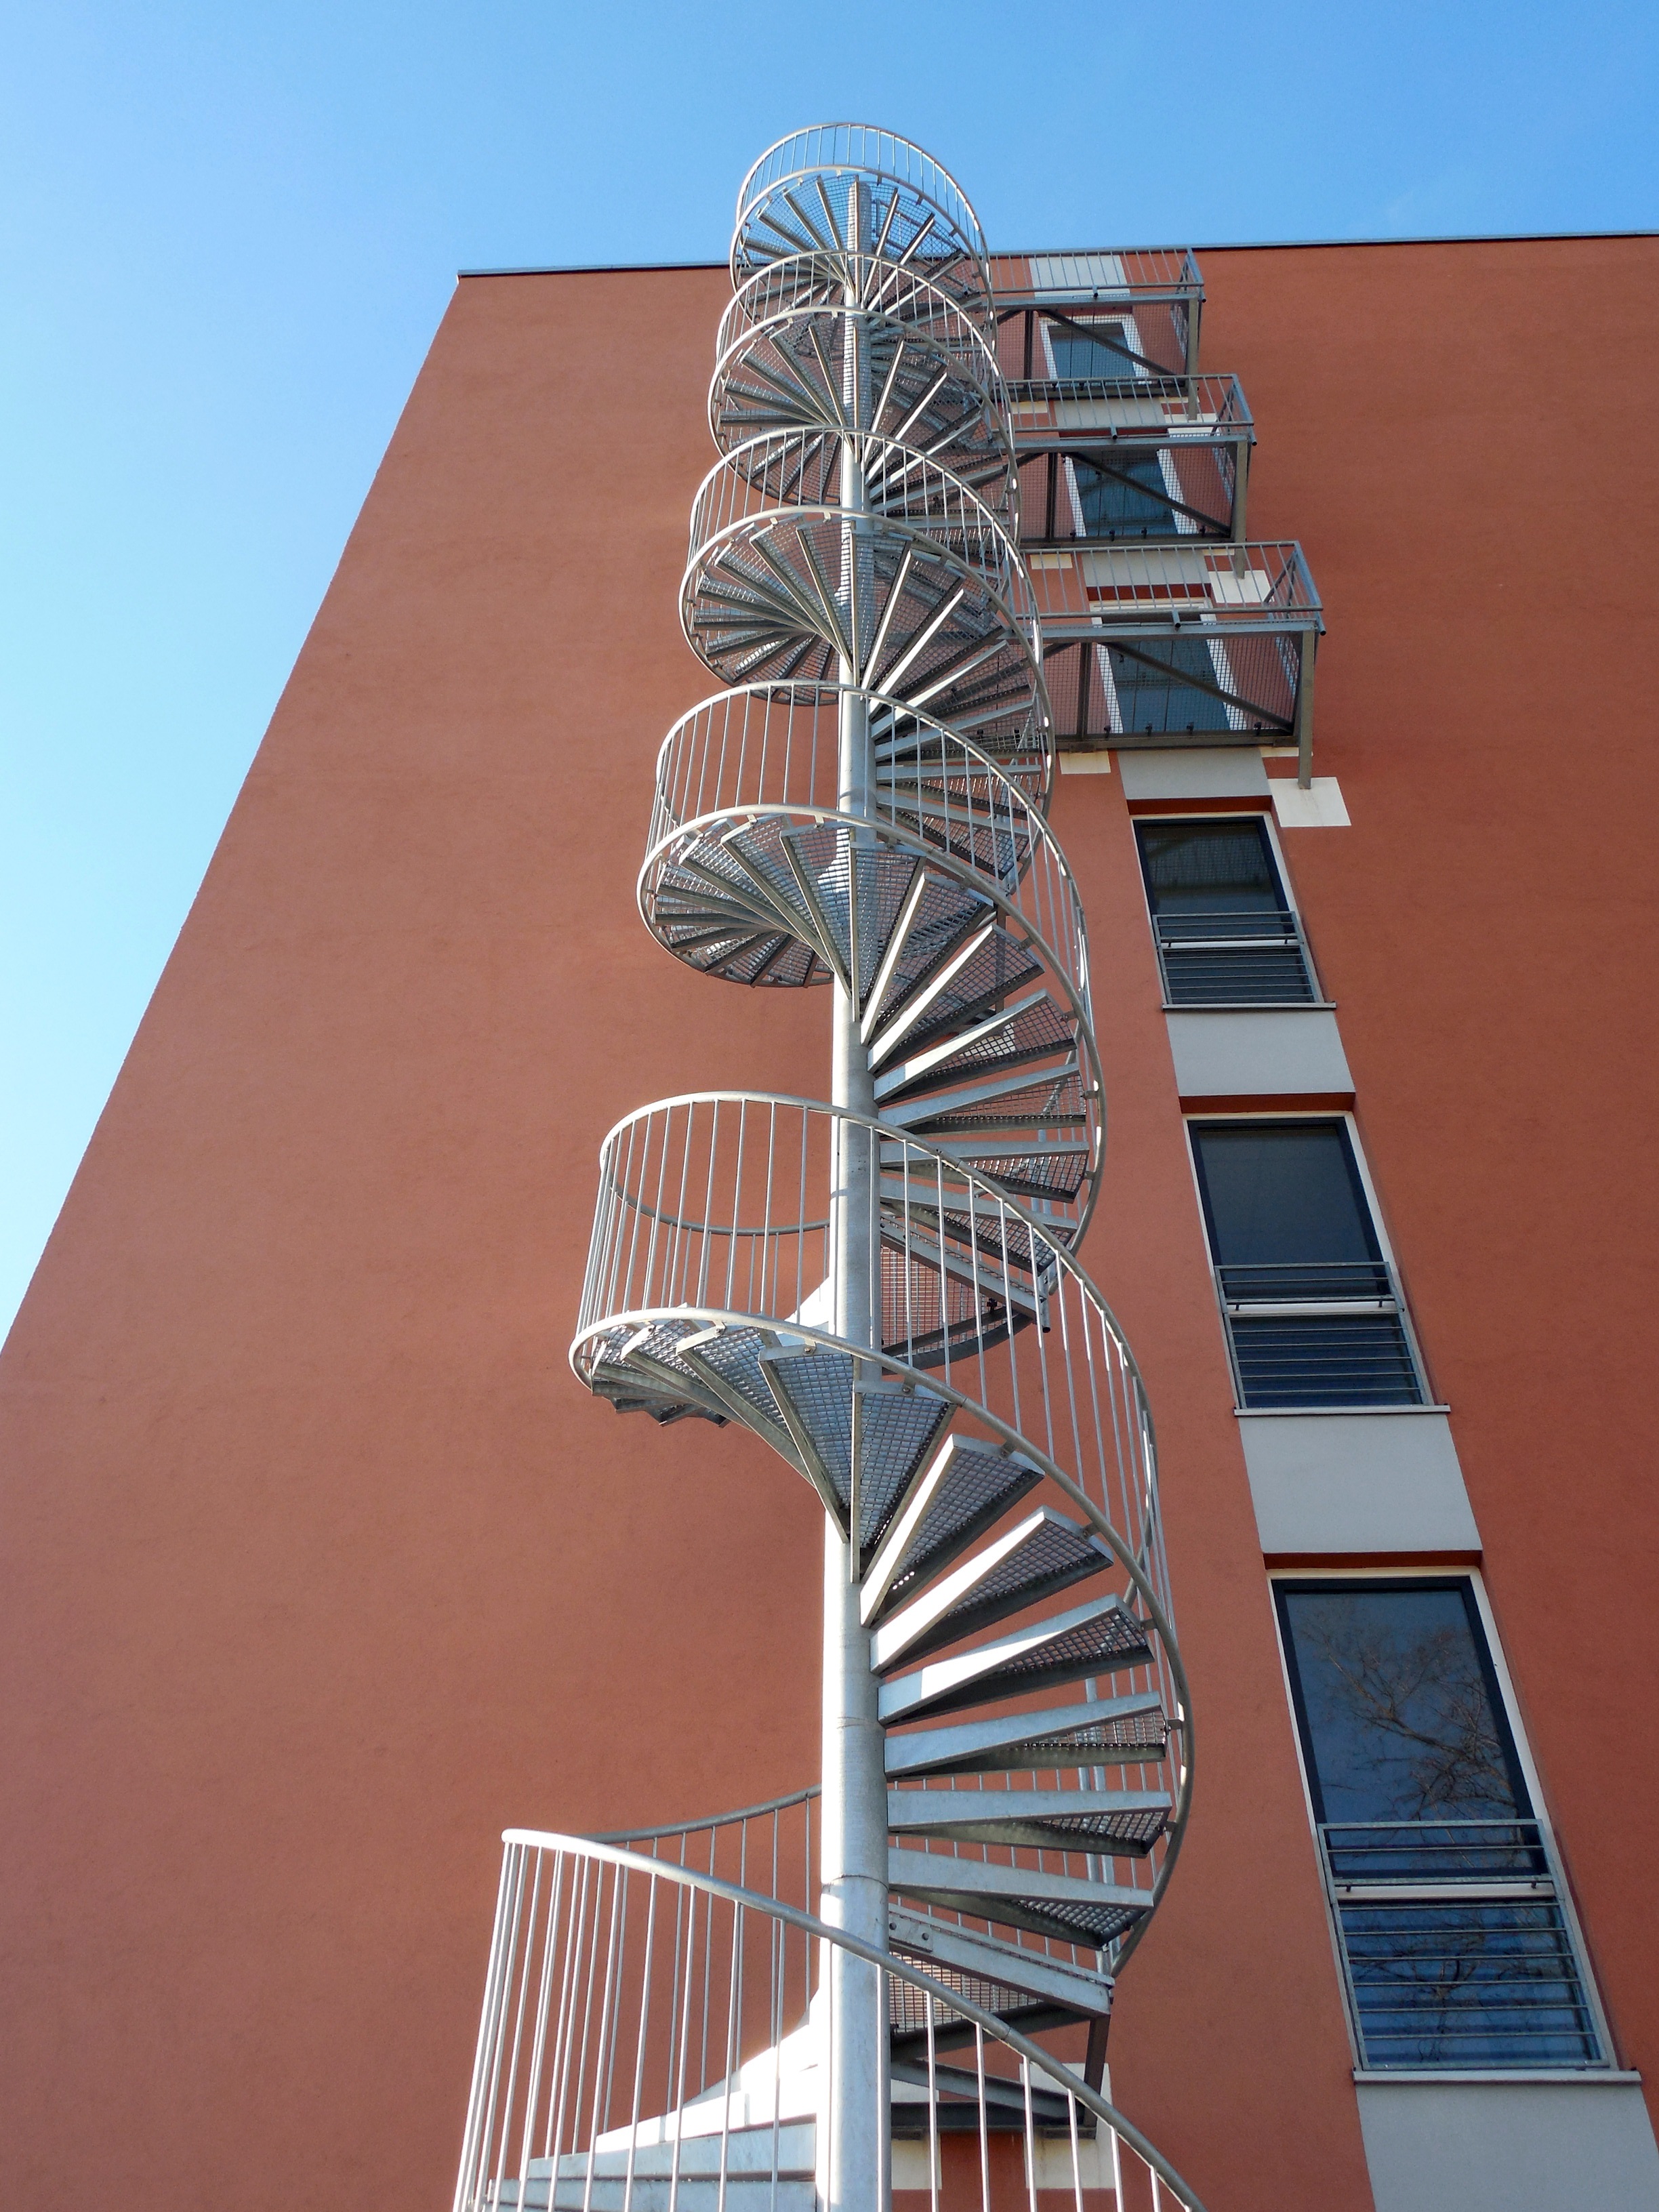
architecture, spiral, skyscraper, staircase, downtown, railing, high, tower, metal, landmark, facade, professional, apartment, tower block, spiral staircase, snail, stairs, condominium, gradually, stair step